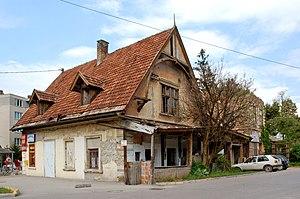
Cet article recense les monuments nationaux situés sur le territoire de la municipalité d'Ilidža en Bosnie-Herzégovine et dans la Fédération de Bosnie-et-Herzégovine. La liste établie par la Commission pour la protection des monuments nationaux compte 6 monuments nationaux inscrits sur la liste principale.